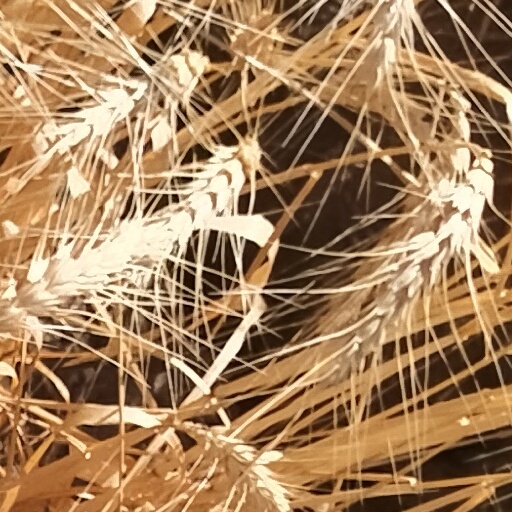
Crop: wheat